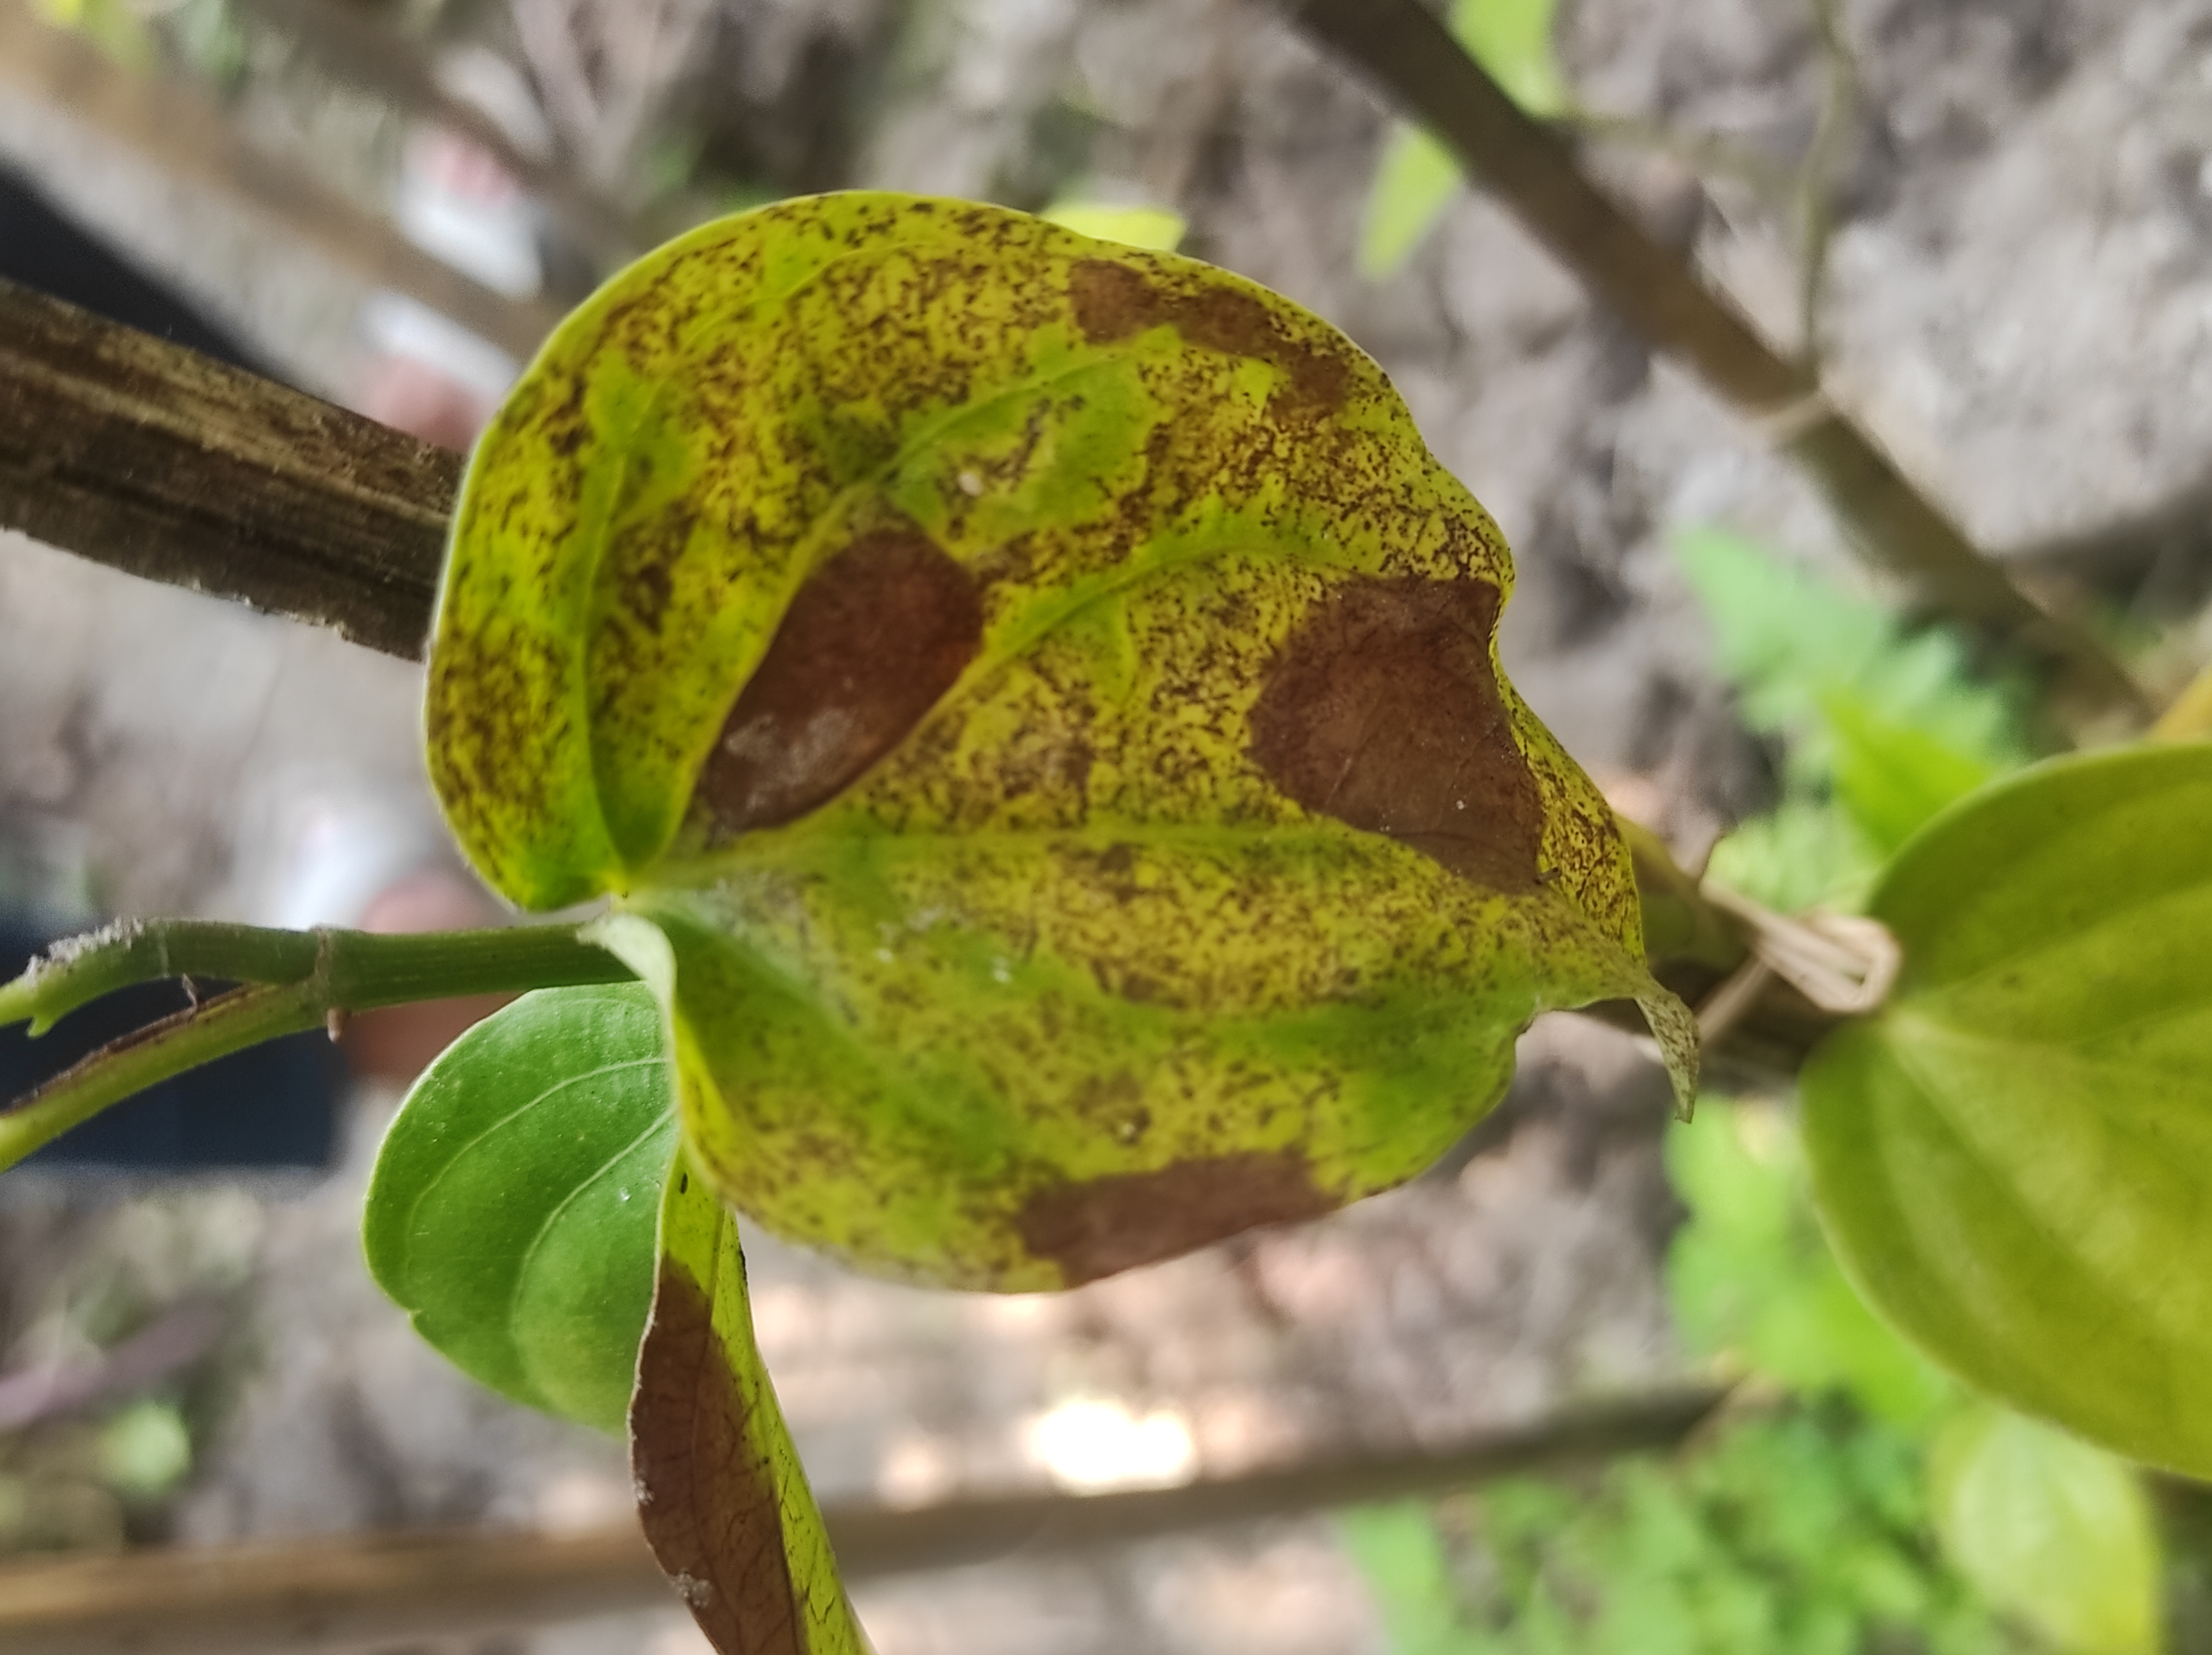
Label: Fungal_Brown_Spot_Disease